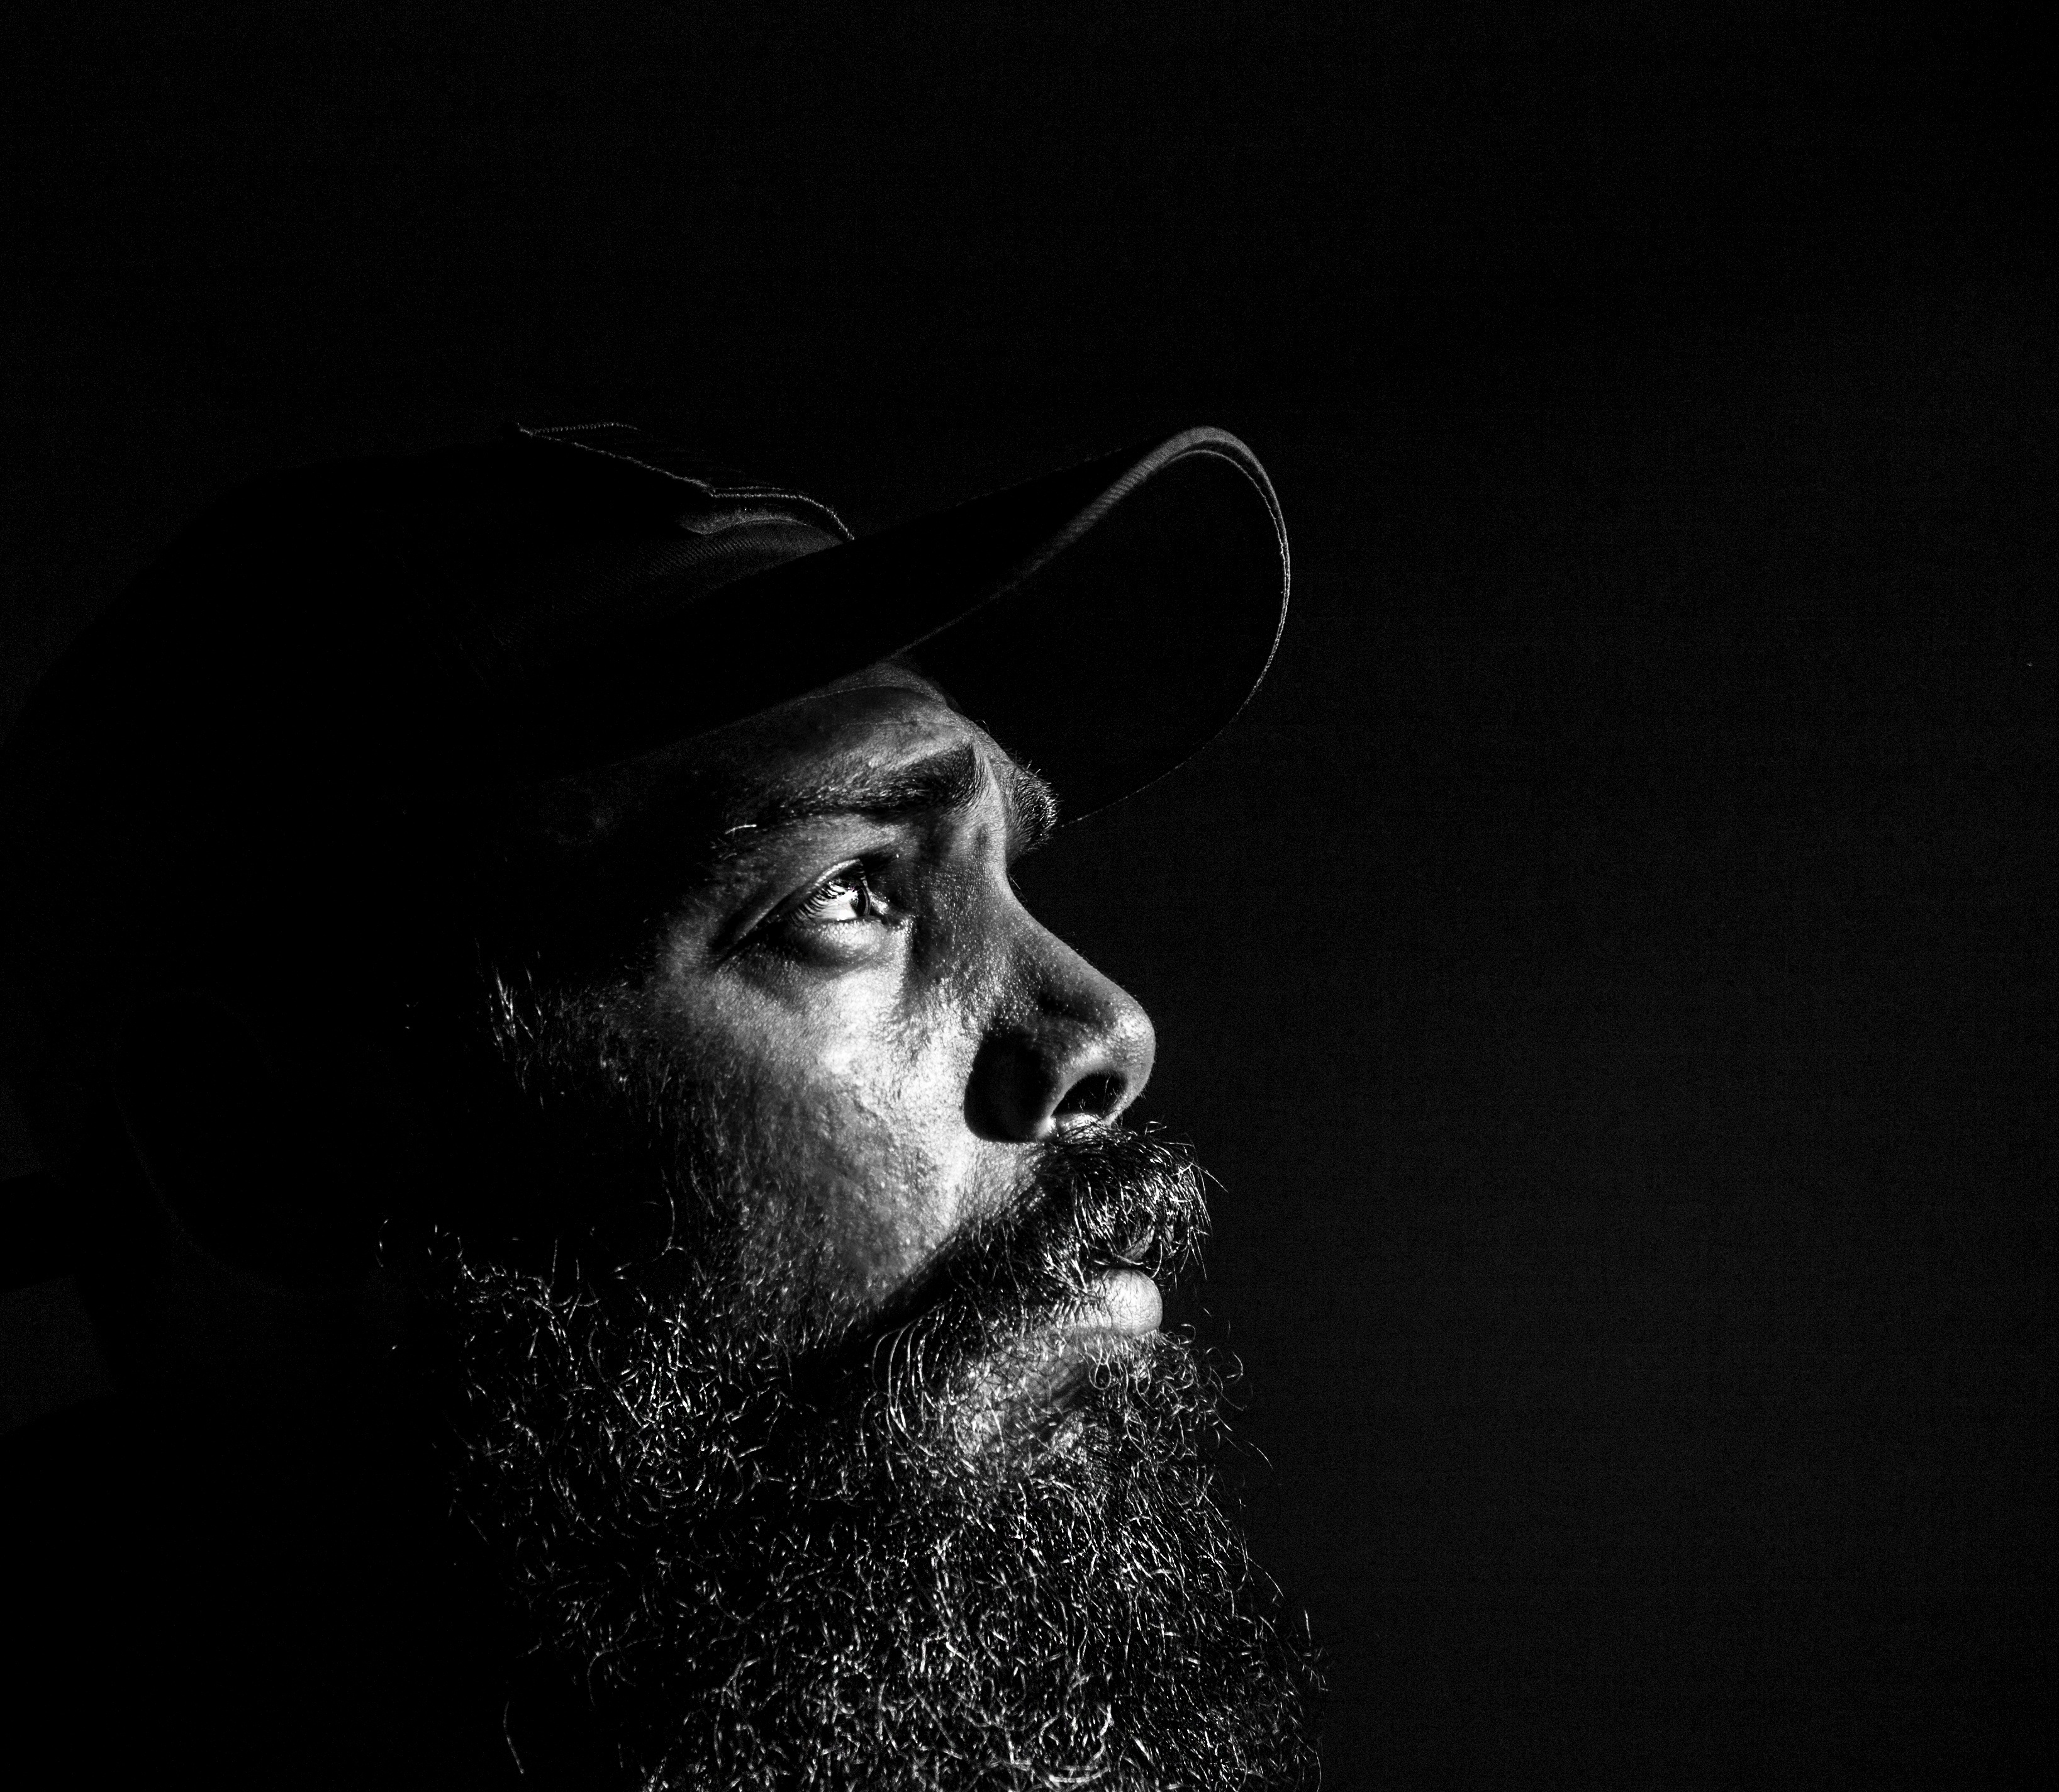
black and white, white, photography, alone, solitude, male, guy, portrait, model, grunge, darkness, black, monochrome, beard, face, american, glasses, head, moustache, expression, shot, adult, gritty, monochrome photography, male model, black and white background, facial hair